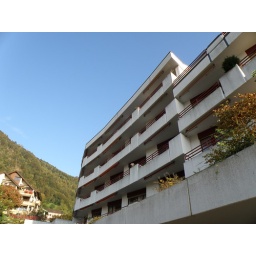
School. Im the top floor with the big balcony in the middle.